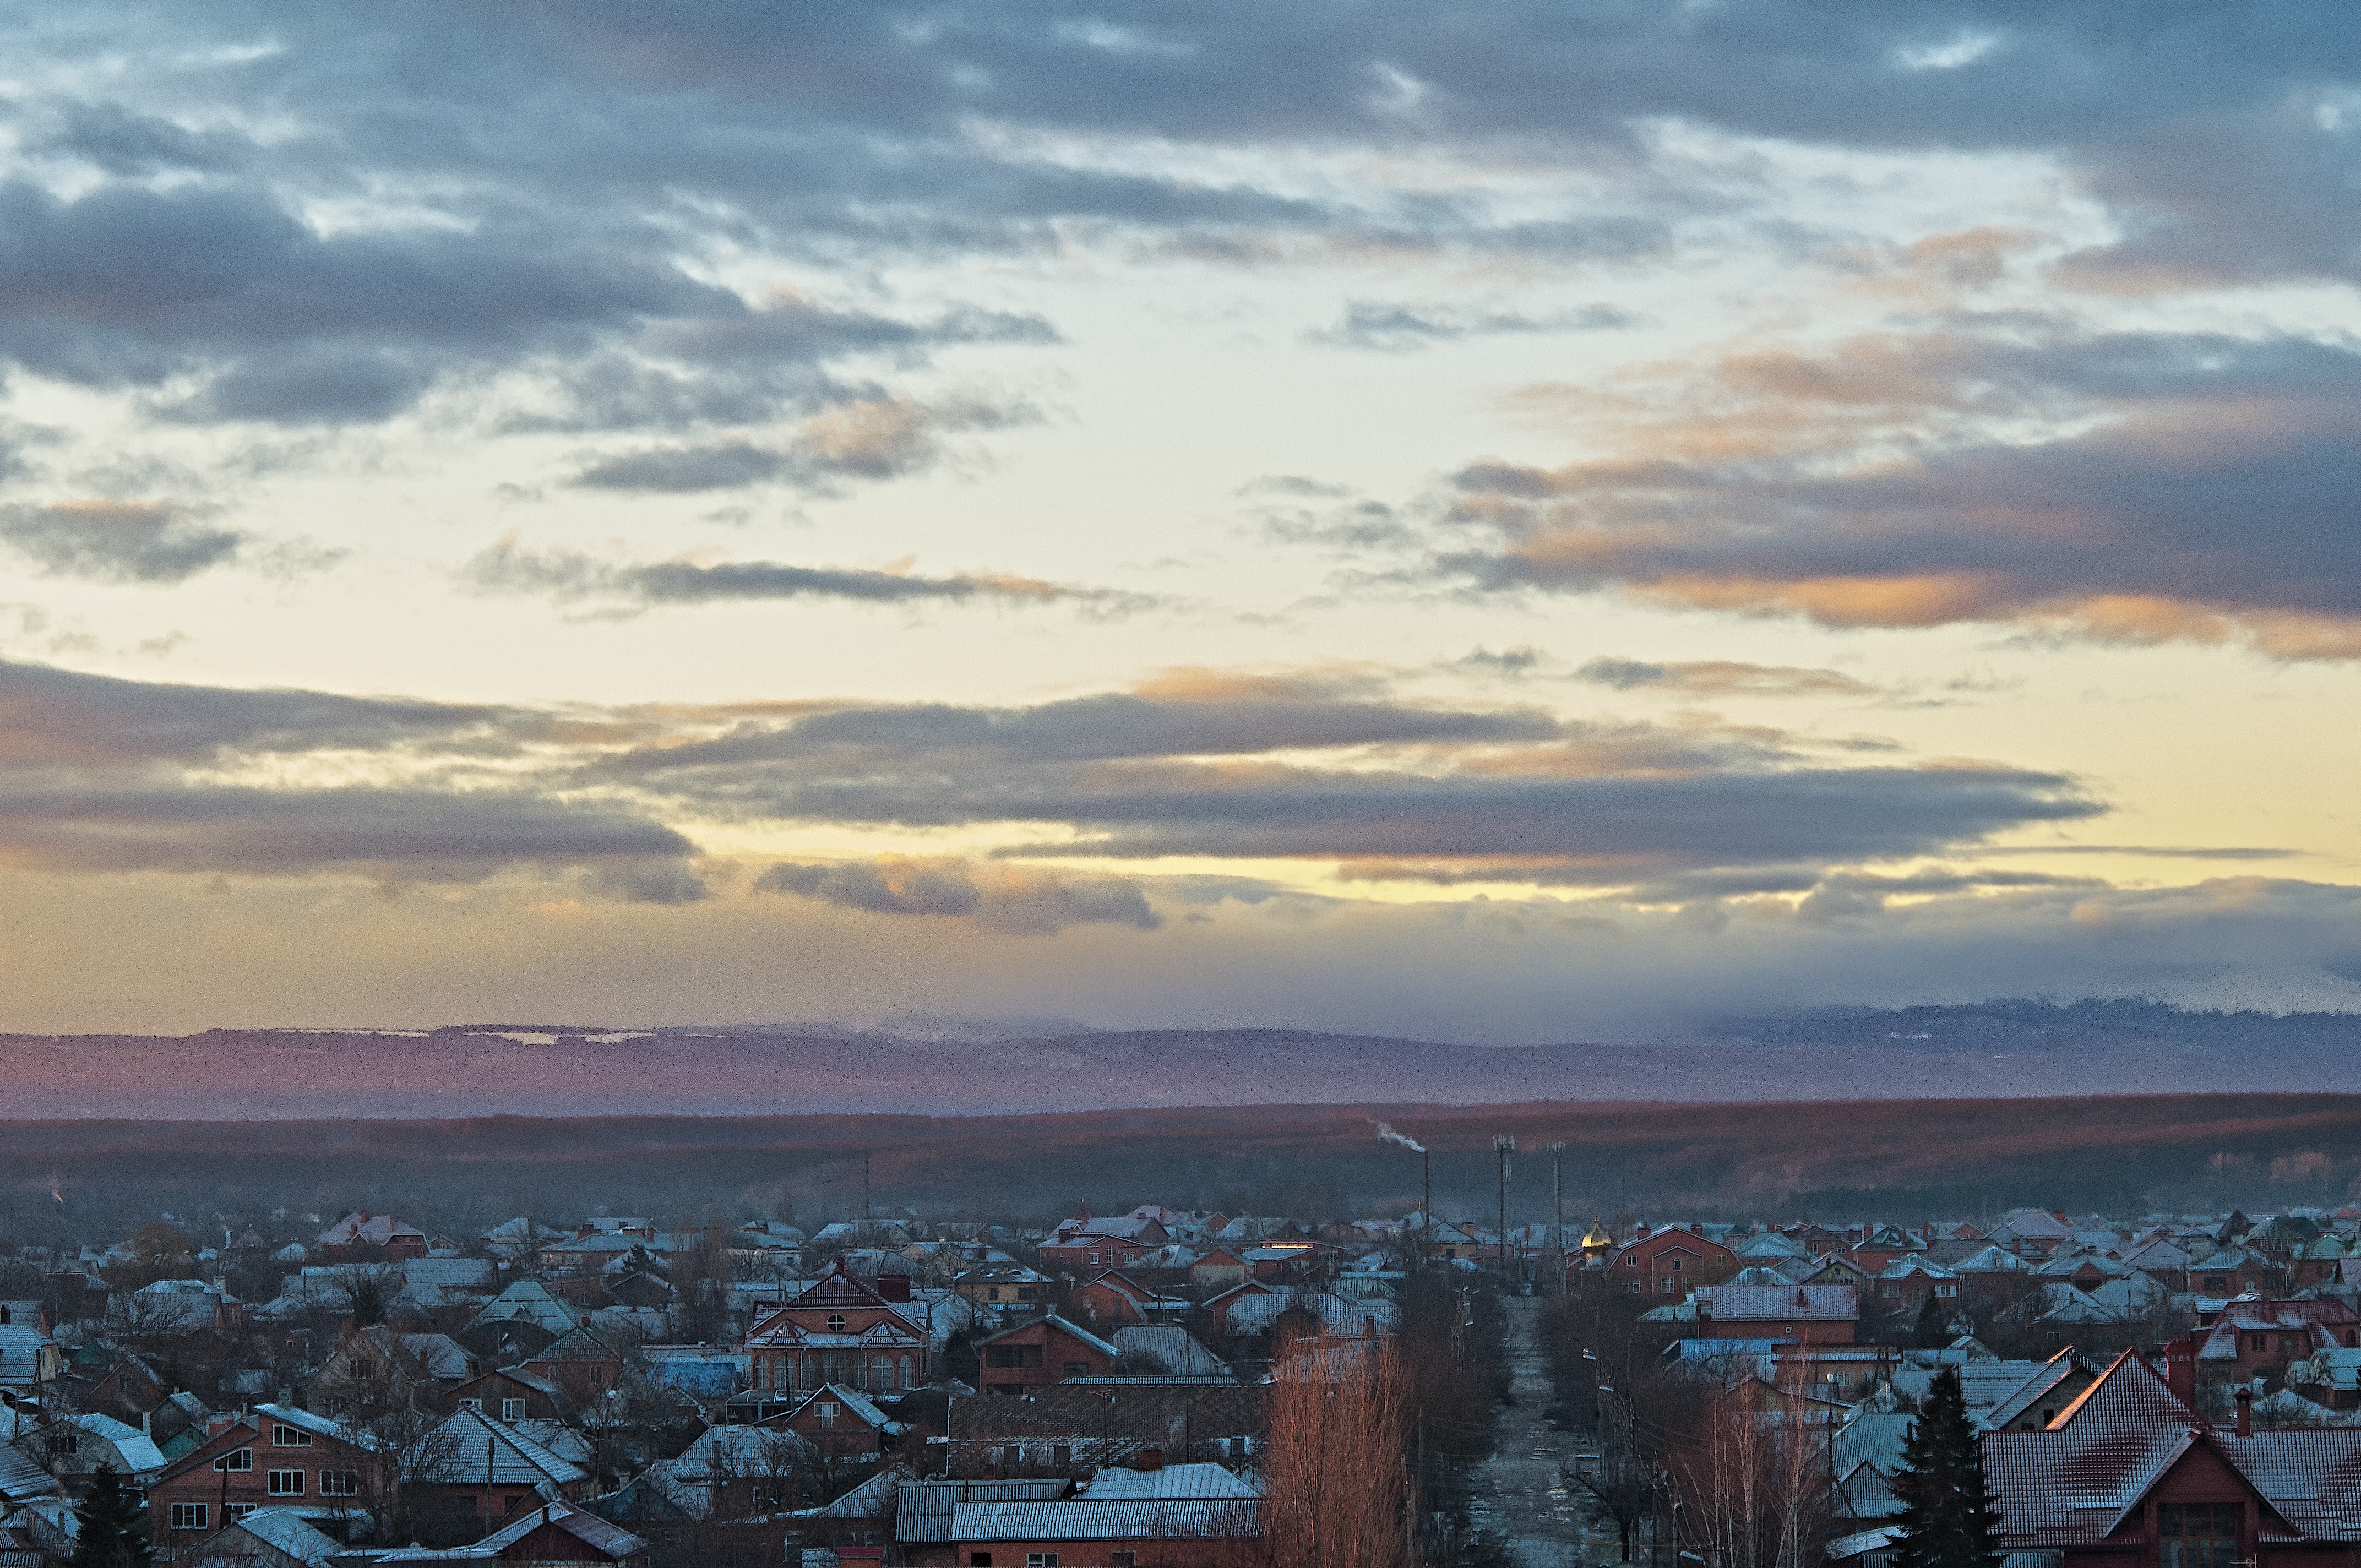
sea, horizon, mountain, cloud, sky, sunrise, sunset, skyline, sunlight, morning, hill, dawn, cityscape, panorama, dusk, evening, plain, afterglow, meteorological phenomenon, atmospheric phenomenon